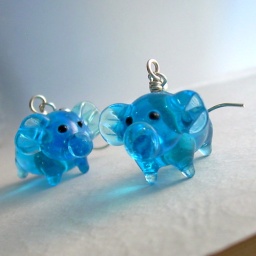
Lampwork glass pigs, in blue. Totally cute earrings